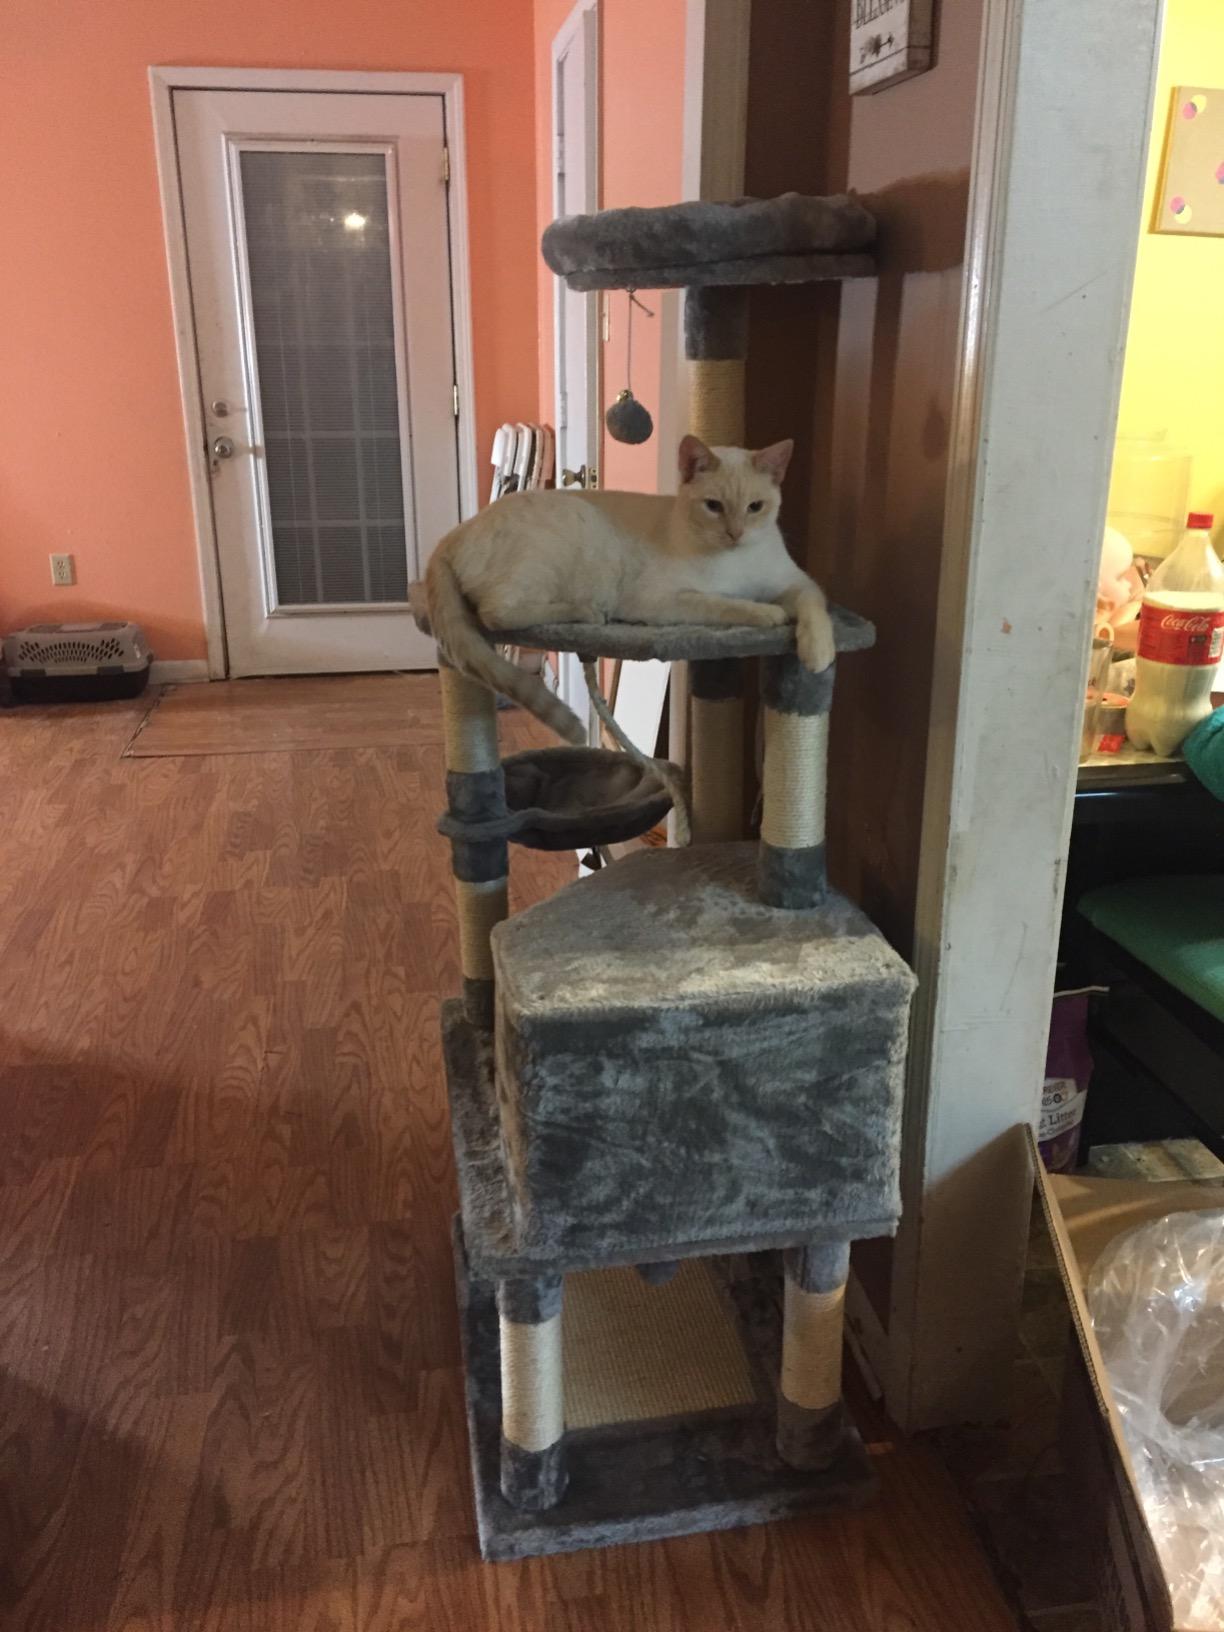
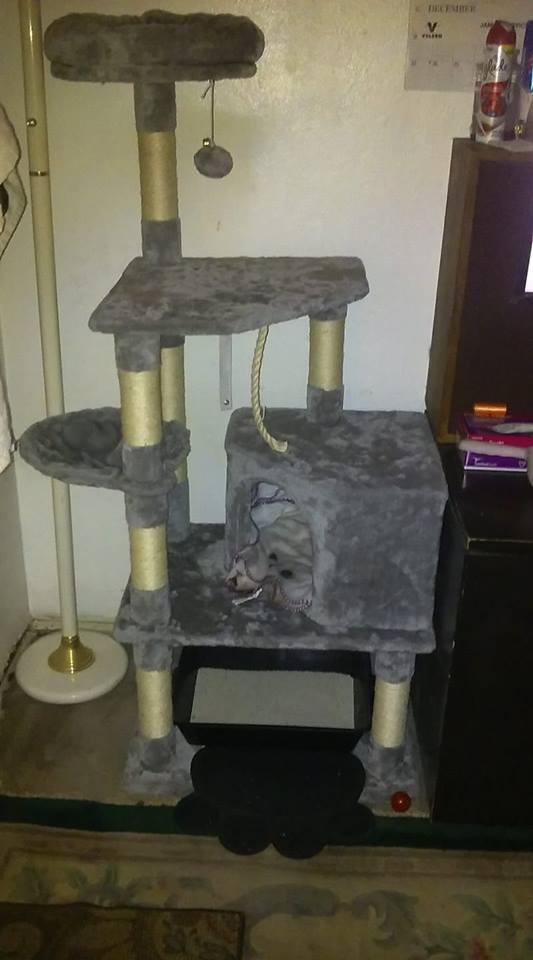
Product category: items_cat tree
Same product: yes